The Private Eye

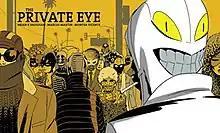
Cover art for "The Private Eye" #1 (March 2013).

The Private Eye was a science fiction mystery digital comic written by Brian K. Vaughan, drawn by Marcos Martín and colored by Muntsa Vicente. The first issue was published by Panel Syndicate in March 2013. In 2015, the series won an Eisner Award for Best Digital/Webcomic and the Harvey Award for Best Online Comics Work.